Benedict Leonard Calvert

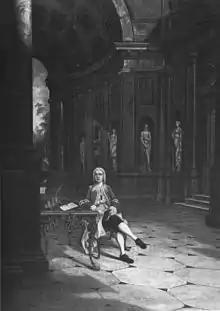
Benedict Leonard Calvert painted by Francis Brerewood at the Calvert home of Woodcote Park, Surrey, 1726

Benedict Leonard Calvert (20 September 1700 – 1 June 1732) was the 15th Proprietary Governor of Maryland from 1727 through 1731, appointed by his older brother, Charles Calvert, 5th Baron Baltimore (1699–1751). He was named after his father, Benedict Calvert, 4th Baron Baltimore (1679–1715). Calvert had tuberculosis and died from it on board the family ship, "The Charles", on 1 June 1732, while returning to his home in England, aged 31.